From the Sky (film)

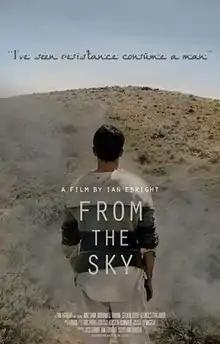
Film poster

From the Sky is a 2014 short film written and directed by Ian Ebright, who also produced it with Jess Grant. The independently produced drama features an Arab father and son traveling through a region that often experiences drone strikes. The film premiered at the Newport Beach Film Festival on , 2014 and was released on the video-sharing website Vimeo on , 2014.